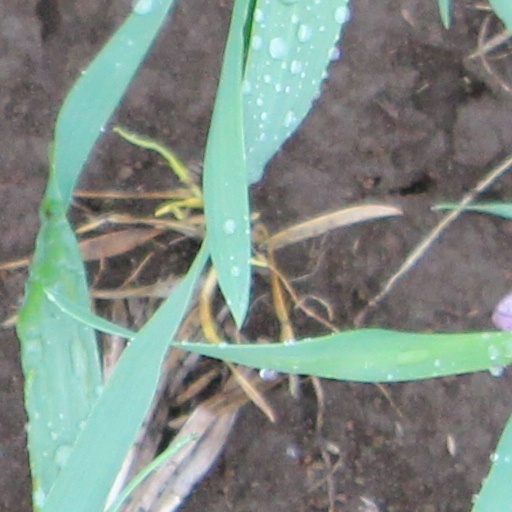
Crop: wheat